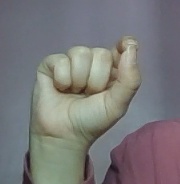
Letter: fa